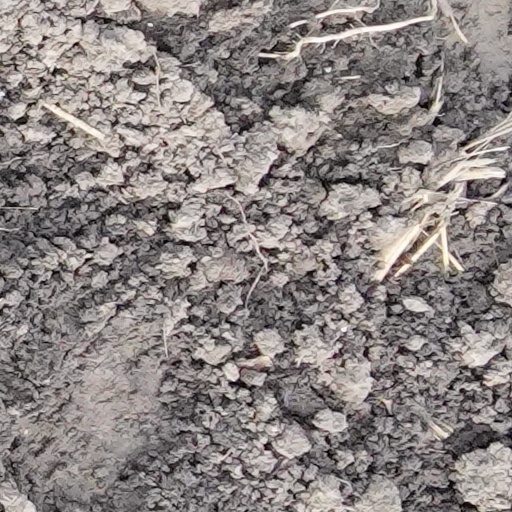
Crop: wheat